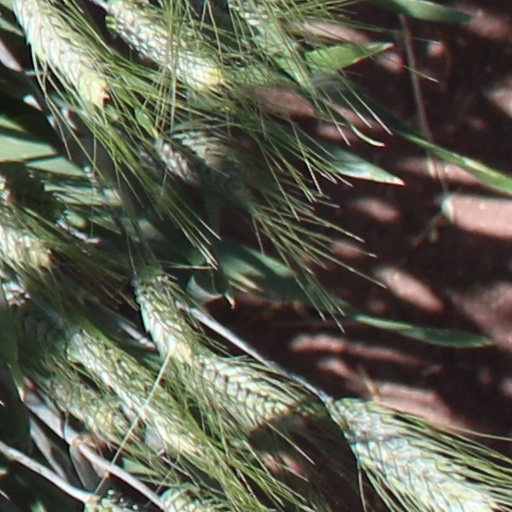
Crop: wheat